Skagen Painters

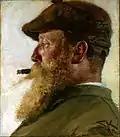
P.S. Krøyer: "Christian Krohg" (1888)

Born and raised in Copenhagen, Laurits Tuxen (1853–1927) studied at the Royal Danish Academy together with P.S. Krøyer where he was considered to be one of the best painters. In 1875, he began to study in Paris in Léon Bonnat's studio with whom he also worked in subsequent years. His "Suzanna i Badet" (1878), first painted in Paris, was warmly received in the Copenhagen spring exhibition in 1879. He first visited Skagen in 1870 but after a few more visits in the 1870s, did not return until 1901. After his first wife died of tuberculosis, he married the Norwegian Frederikke Treschow and bought a house in Skagen. There he painted a number of pictures depicting family and friends as well as landscapes. Among the works from Skagen are "The North Sea in Stormy Weather" (1909), the powerful "The Drowned Boy is Brought Ashore" (1913) inspired by paintings of drownings he saw in France and "Pouring the Morning Coffee" (1906) depicting Tuxen's wife Frederikke and his daughters Yvonne and Nina in their Skagen home, Villa Dagminne. Through his use of colour, brushstrokes and backlighting through the window flowers, the artist creates a homely atmosphere. Tuxen's most famous paintings are however his portraits of European royal personalities, including Christian IX of Denmark, Queen Victoria and Czar Nicholas II.